History of the Metropolitan Police

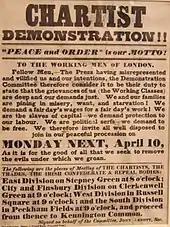
Flyer for the Chartist demonstration on Kennington Common, 1848

Lieutenant-Colonel Sir Charles Rowan and Sir Richard Mayne were appointed the new force's first Commissioners and this has remained its highest rank, unlike other modern British police forces, which are led by Chief Constables. The two Commissioners' original headquarters was near Government, at 4 Whitehall Place, with a back entrance on Great Scotland Yard. Scotland Yard soon became established as a name for the force itself. Once formed, the force became the third official non-paramilitary city police force in the world, after the City of Glasgow Police and the Paris Police. Due to public fears concerning the deployment of the military in domestic matters, Robert Peel organised the force along civilian lines, rather than paramilitary. To appear neutral, the uniform was deliberately manufactured in blue, rather than red which was then a military colour, along with the officers being armed only with a wooden truncheon and a rattle to signal the need for assistance. Until 1864, police officers also wore top hats, to complete the civilian look. Along with this, police ranks did not include military titles, with the exception of Sergeant. The original standard wage for a Constable was one guinea (£1.05) a week. Recruitment criteria required applicants to be under the age of 35, in good health, and to be at least . Working shifts lasted 12 hours, 6 days a week, with Sunday as a rest day. Until 1897, Metropolitan Police officers did not receive a boot allowance.